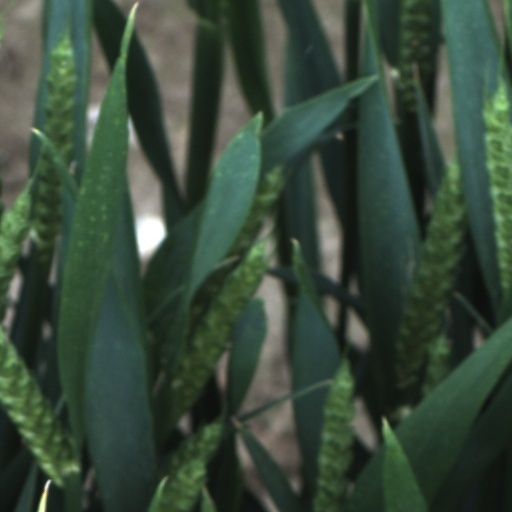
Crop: wheat